Liszt (crater)

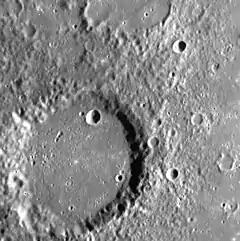
MESSENGER NAC image of Liszt

Liszt is a crater on Mercury. It has a diameter of 85 kilometers. Its name was adopted by the International Astronomical Union (IAU) in 1985. Liszt is named for the Hungarian composer Franz Liszt, who lived from 1811 to 1886.